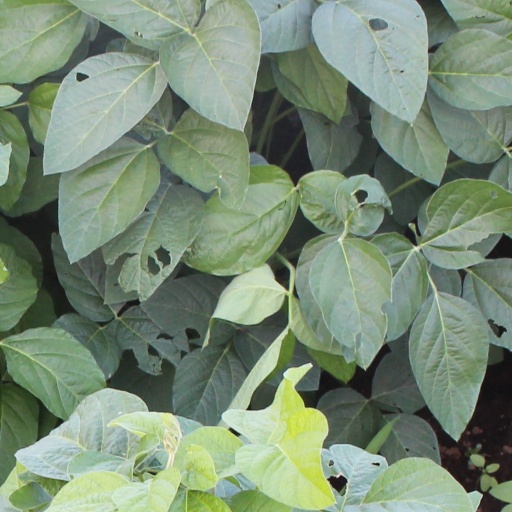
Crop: soybean